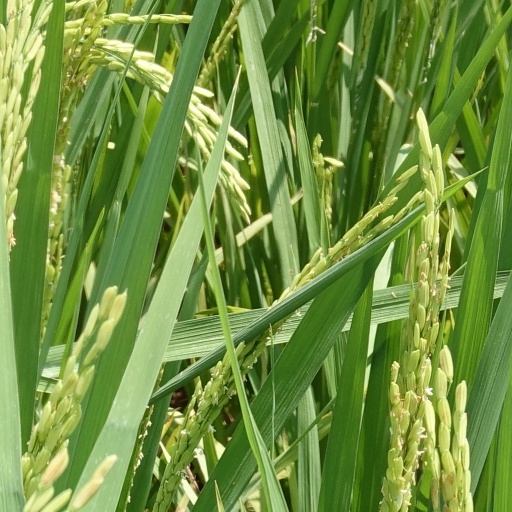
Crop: rice